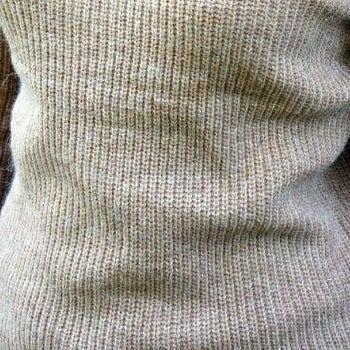
Texture: knitted